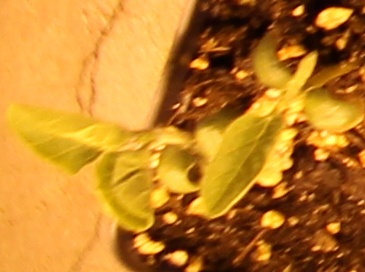
Label: Soybean